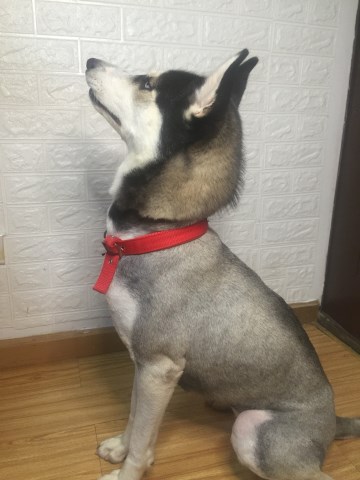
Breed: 1160-n000003-Siberian_husky